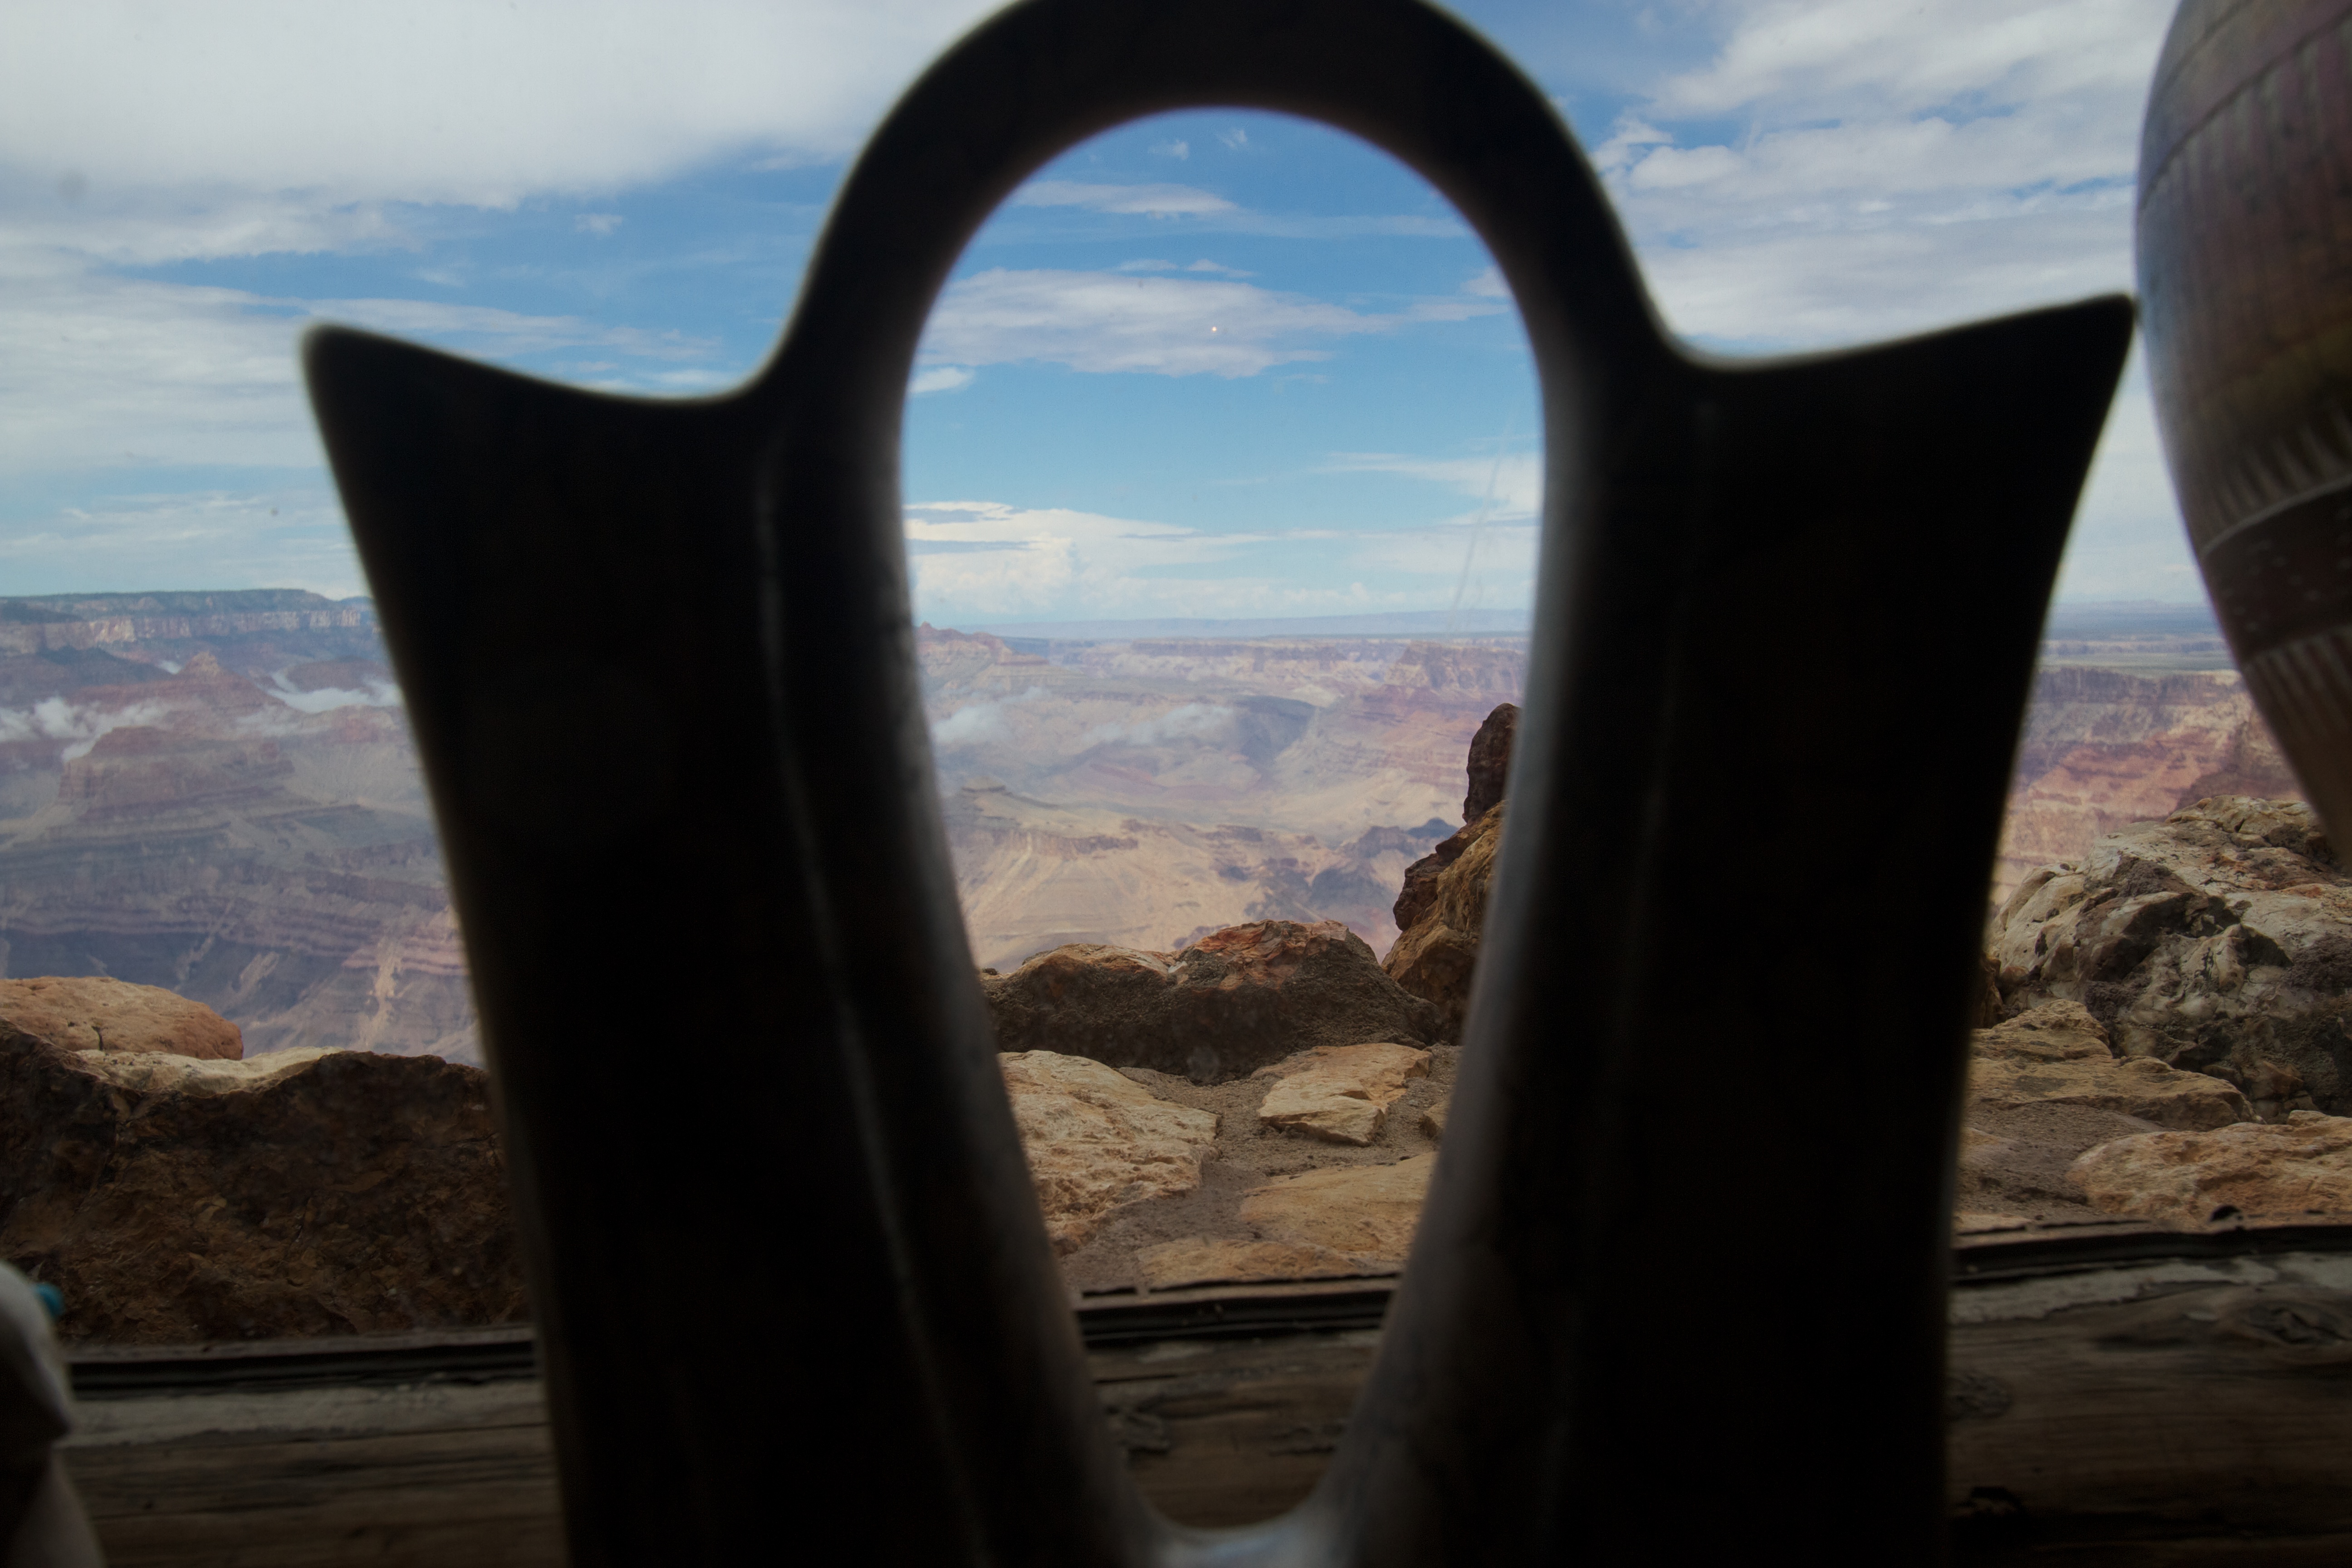
sea, rock, morning, reflection, image, grandcanyon